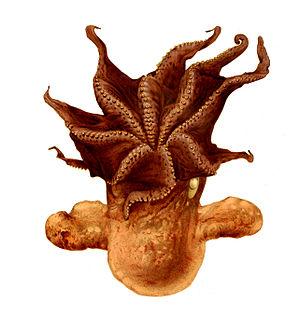
Les Grimpoteuthis forment un genre d'octopodes appartenant à la famille des Opisthoteuthidae, au sein du sous-ordre des Cirrina ou cirrates.